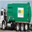
Label: truck